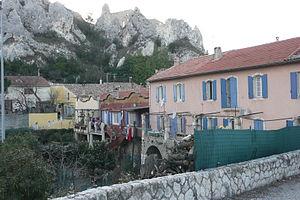
Orgon.